Green Bay Correctional Institution

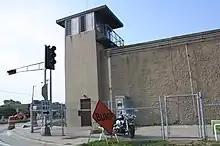
Watchtower

The prison was originally known as the "Wisconsin State Reformatory" (WSR). In 1972, WSR became an adult male, maximum-security prison. The name was changed to the Green Bay Correctional Institution on July 1, 1979.